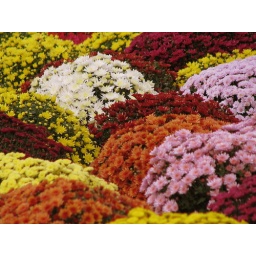
Every sunday there is a flower market on the Kouter in Gent, Belgium.